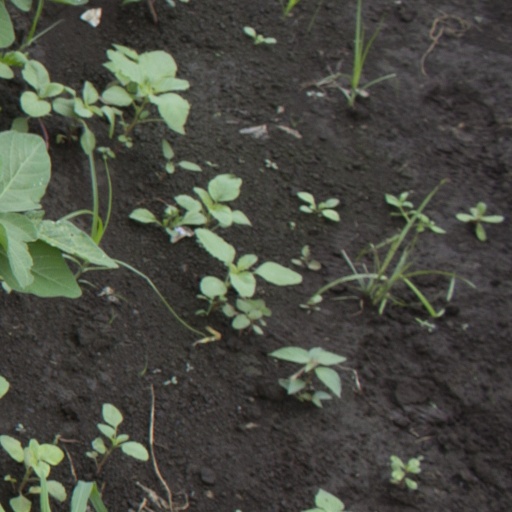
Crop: soybean